Francis Ottley

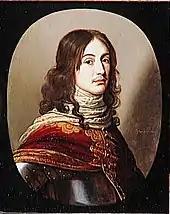
Prince Maurice

Prince Rupert who was appointed Captain-General of Forces in the region on 6 January 1644, had been briefed in unfavourable terms about the situation in Shropshire by Sir John Mennes, who had grievances about unpaid wages and expenses. Rupert wrote on 25 January 1644 to demand that Ottley initiate a reign of terror and announcing that he would soon arrive to make Shrewsbury his base for the Spring campaign. Ottley immediately replied that he had hanged a corporal for dereliction of duty and assured the prince that everything would be ready for his arrival. However, Mennes continued to brief against Ottley and his circle. Even before Rupert's arrival, the pace of fighting in the region rose rapidly, driven by an influx of battle-hardened royalist soldiers redeployed during a lull in the Irish Confederate Wars. Despite initial successes, Mytton continued to carry out damaging actions against the royalists, ambushing and looting a royalist ammunition train from Shrewsbury at Ellesmere, Shropshire and capturing its commanders, and later taking Eyton prisoner at Buildwas. On 14 February the king issued writs under the Privy Seal of England for a loan of £100,000. Ottley's contribution was assessed at only £30, probably in recognition of his past sacrifices in the royalist cause.